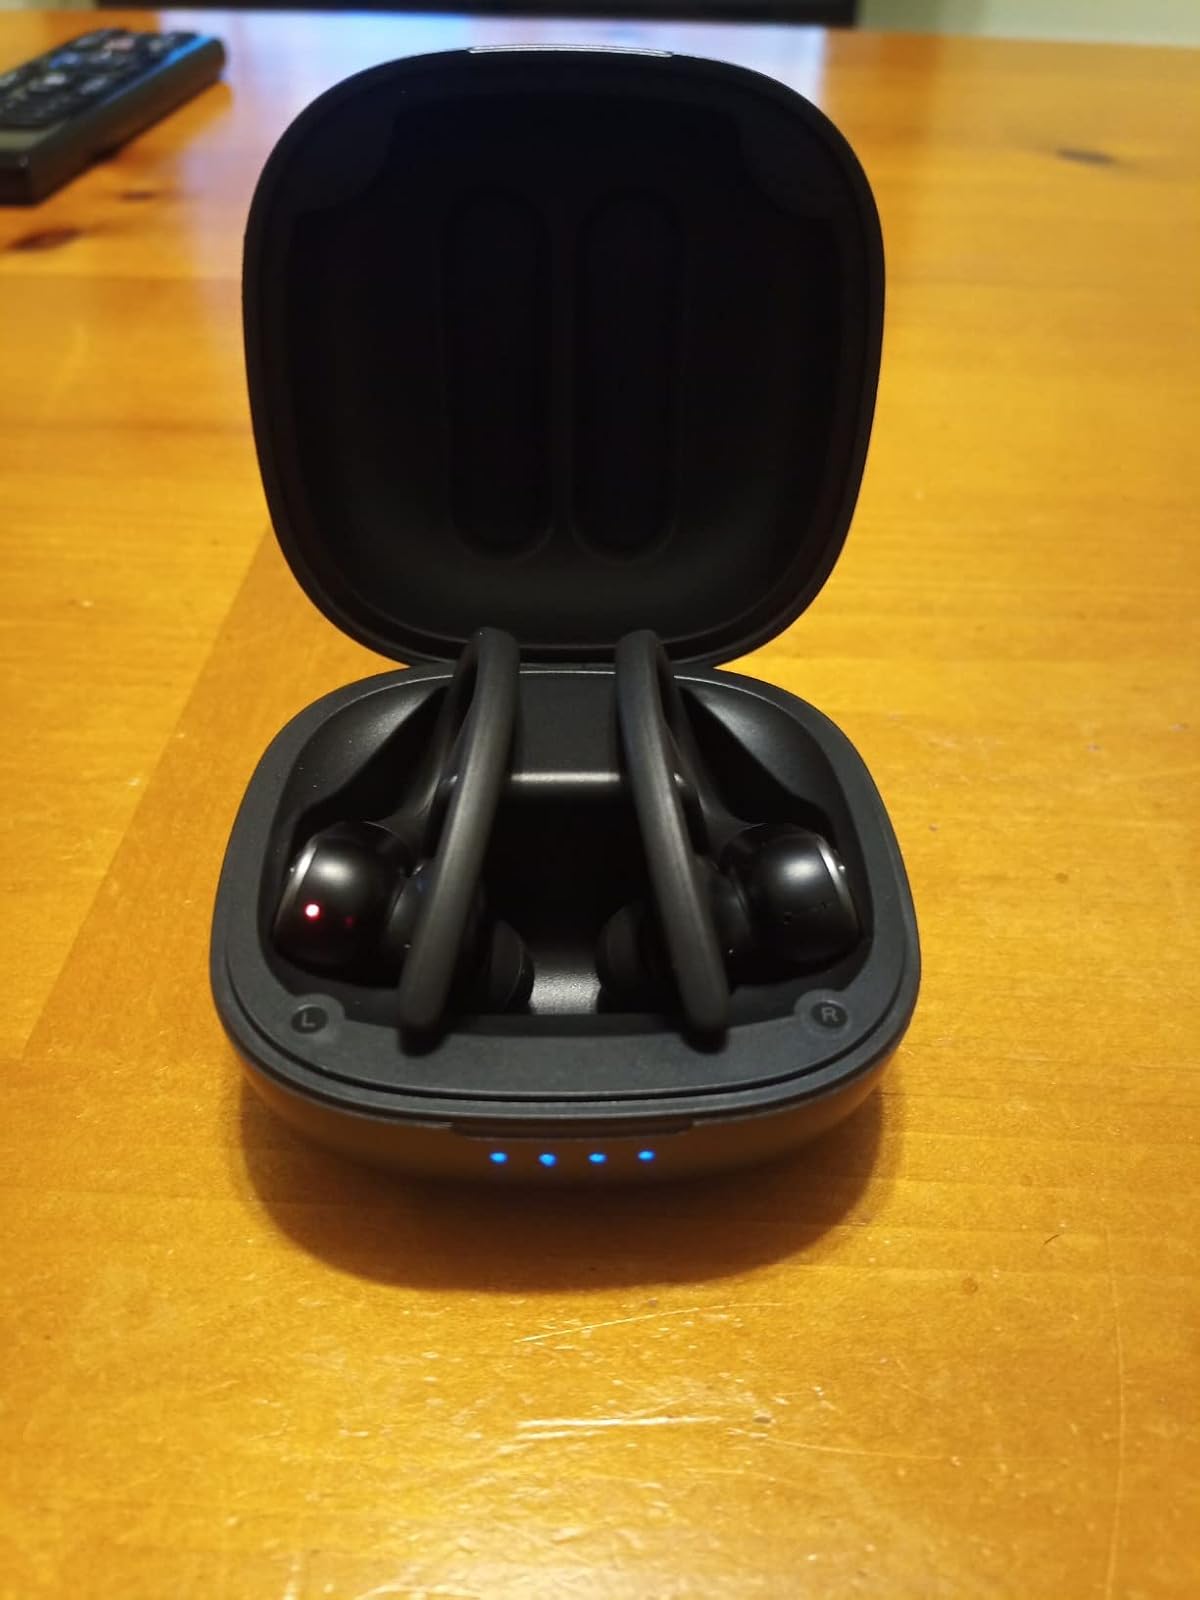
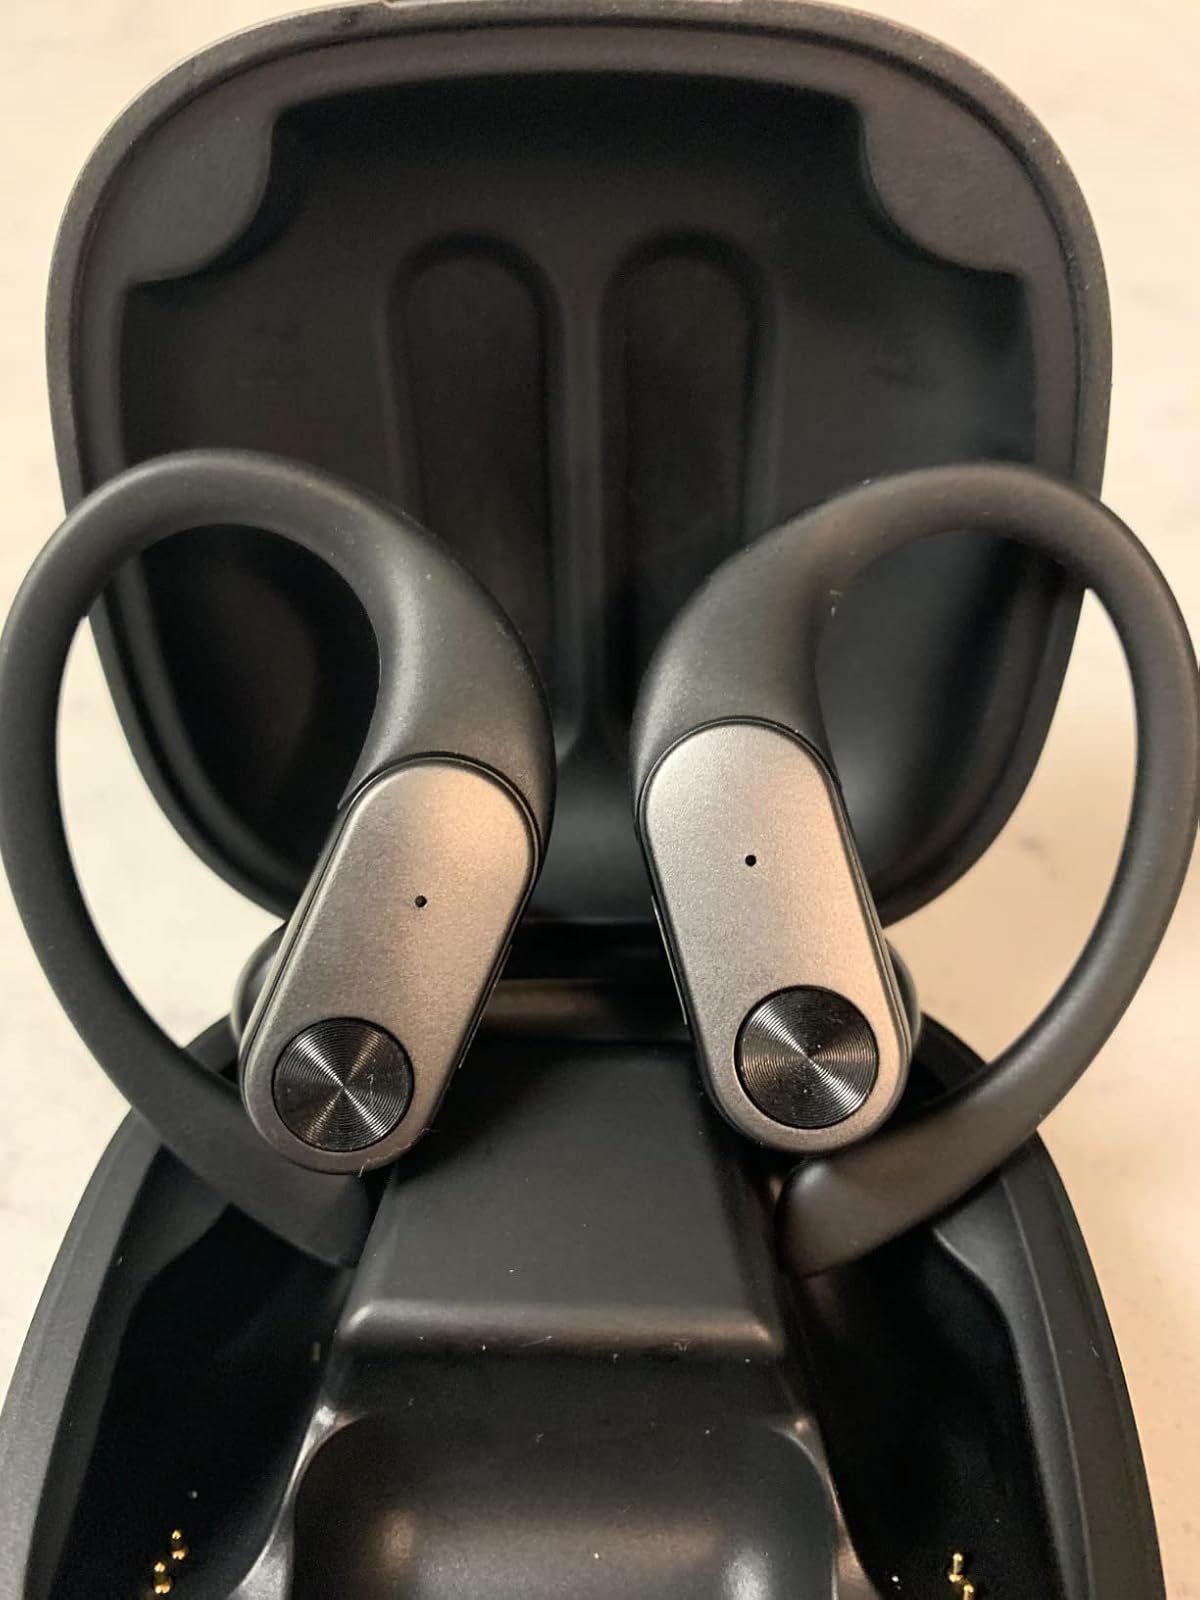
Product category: earbuds
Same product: yes